Muddula Mogudu (1997 film)

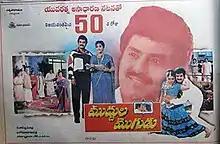
Theatrical release poster

 is a 1997 Indian Telugu-language drama film produced by K. Nageswara Rao, presented by Kaikala Satyanayana and directed by A. Kodandarami Reddy. It stars Nandamuri Balakrishna, Meena, Ravali, and music composed by Koti. The film was released on 25 April 1997.